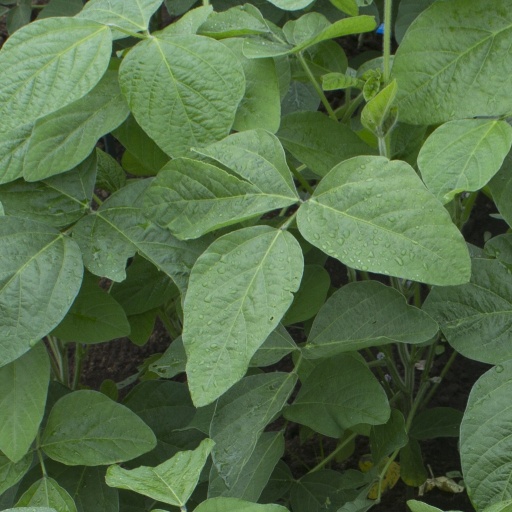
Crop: soybean